International Coffee Agreement

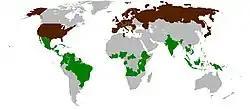
Map of members of the International Coffee Organization

The International Coffee Agreement (ICA) is an international commodity agreement between coffee producing countries and consuming countries. First signed in 1962, it was originally aimed at maintaining exporting countries' quotas and keeping coffee prices high and stable in the market, mainly using export quotas to steer the price. The International Coffee Organization, the controlling body of the agreement, represents all major coffee producing countries and most consuming countries.